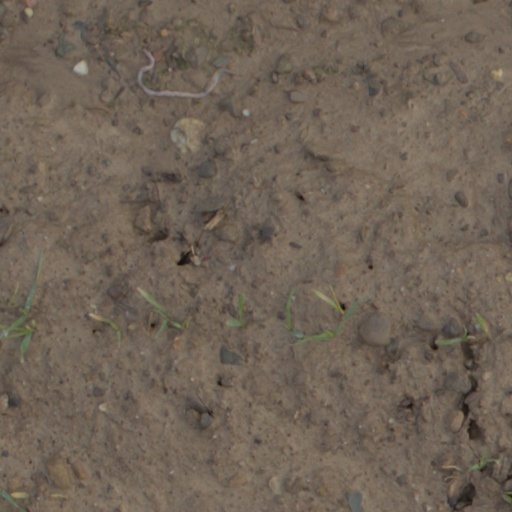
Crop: wheat